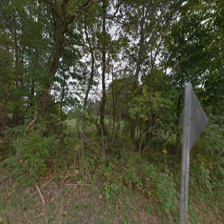
Label: streetView